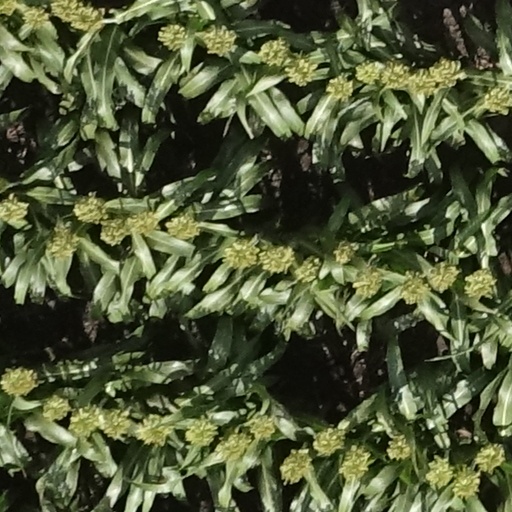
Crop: sorghum